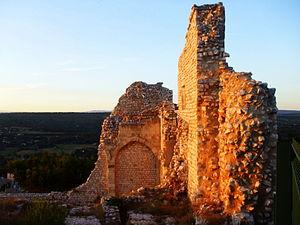
Château de Ventabren
Cet article recense les monuments historiques des Bouches-du-Rhône, en France.
Ventabren est une commune française des Bouches-du-Rhône, dont les habitants s'appellent les Ventabrennais.